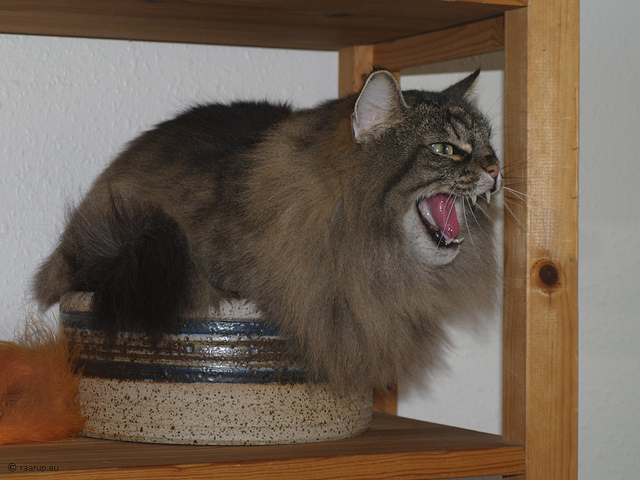
user: Given an image and a question. Answer the question in a short answer. Question: What type of cat is in the picture? Short Answer:
assistant: angry